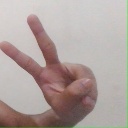
अक्षर: ऐ